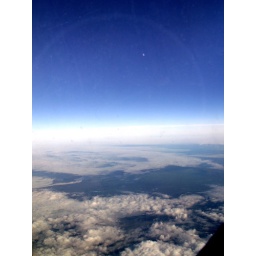
A shot from the plane window over Canada somewhere between Minneapolis and Anchorage.